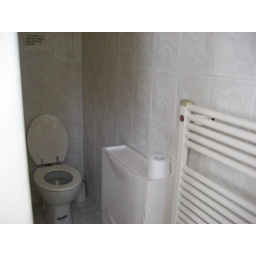
The bathroom in Stephanie and Petra's bedroom. Just a toliet and sink but usable.